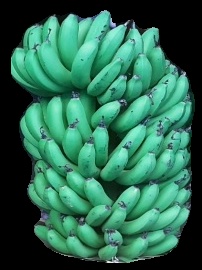
Variety: pachbale
Grade: grade1